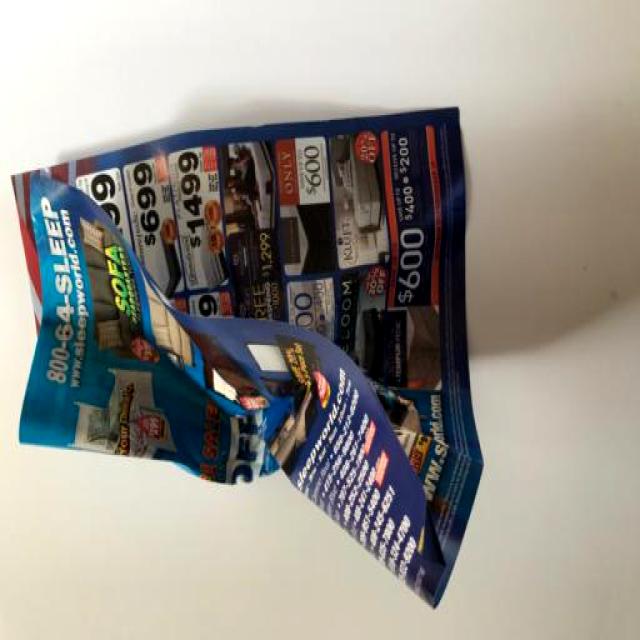
Label: Paper